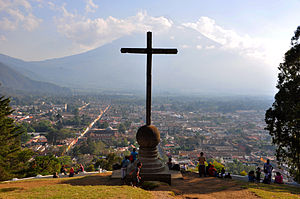
Guatemalas historie / Efter 2. verdenskrig
Udsigt over Antigua Guatemala, 2009
Guatemalas historie falder i tre dele; tiden før koloniseringen, kolonitiden og selvstændighedstiden efter kolonitiden.